Answer in natural language. Considering the relative positions, where is swivel office chair with adjustable armrests with respect to Doorway? Choose between the following options: right or left
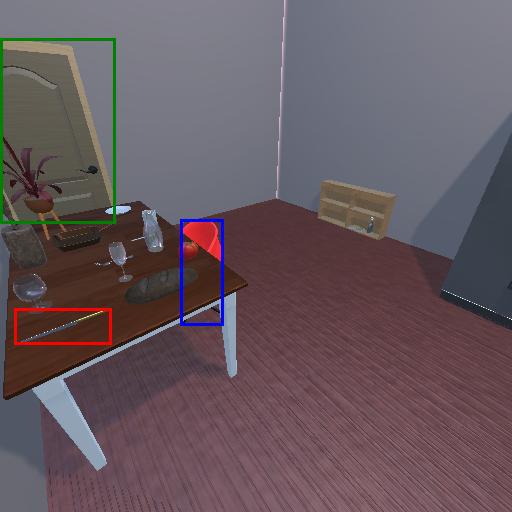
<answer>right</answer>